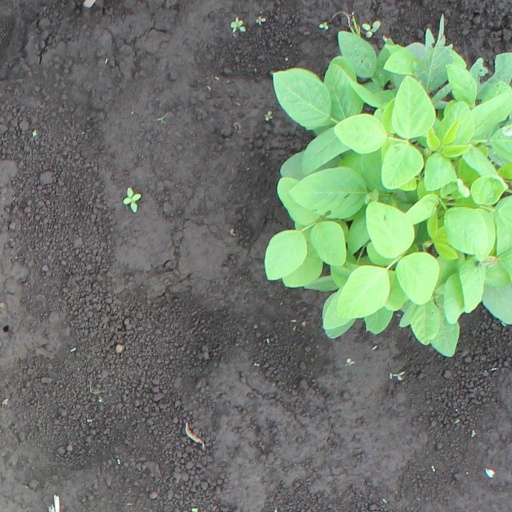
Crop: soybean